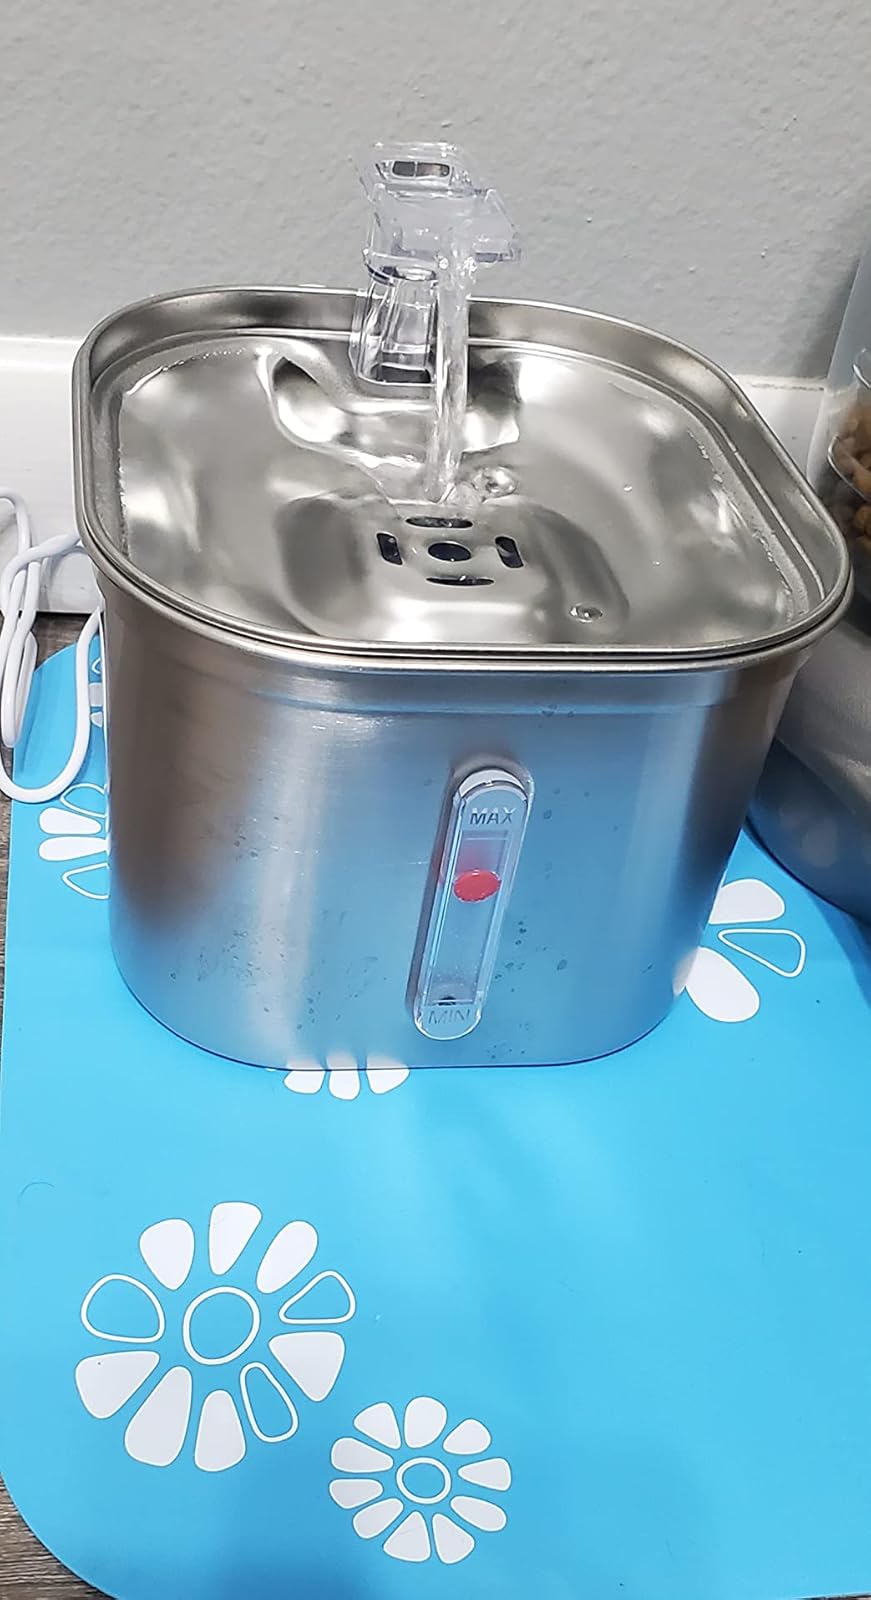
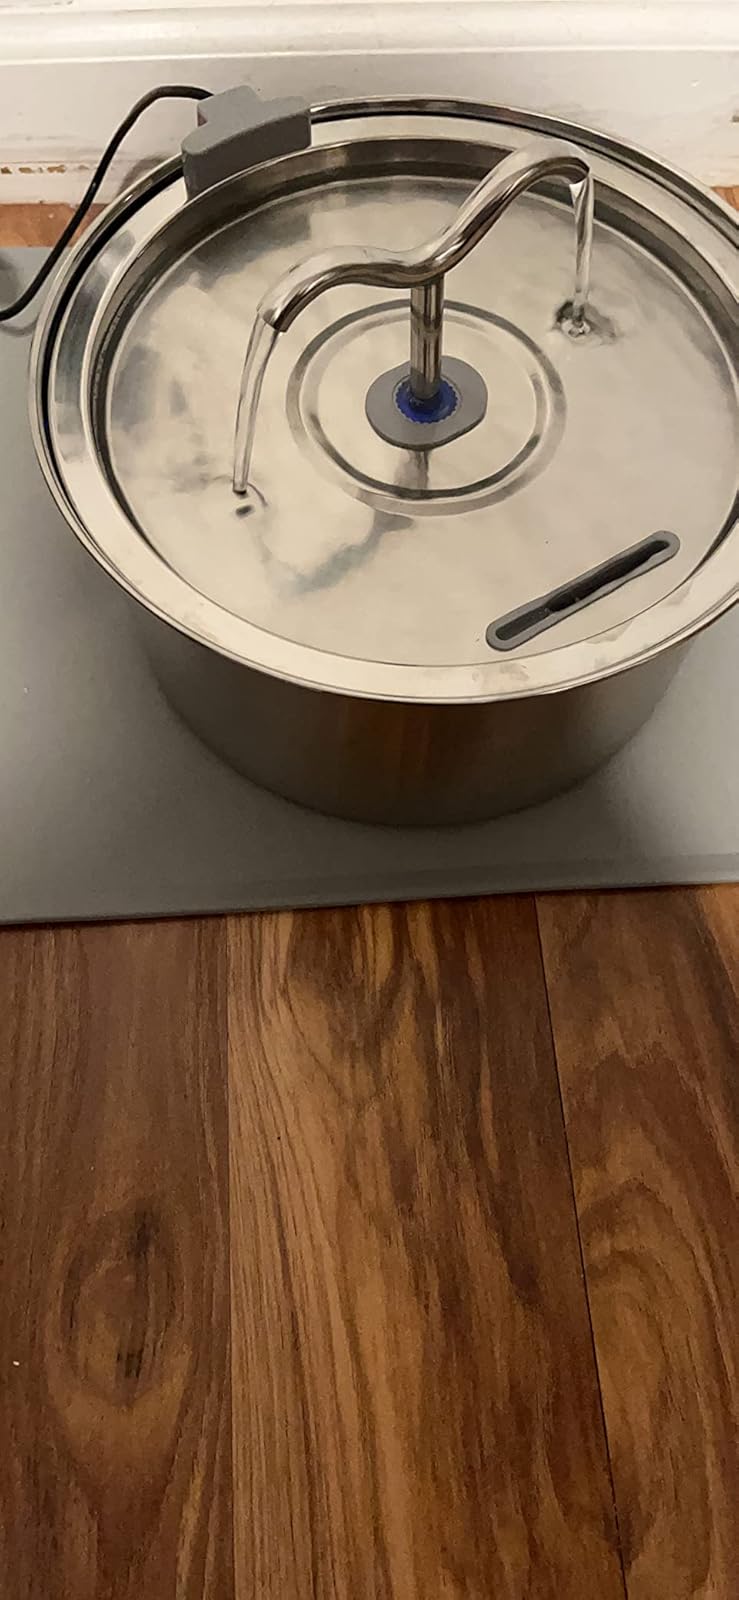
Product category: items_bowl
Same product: no